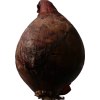
Label: red_onion